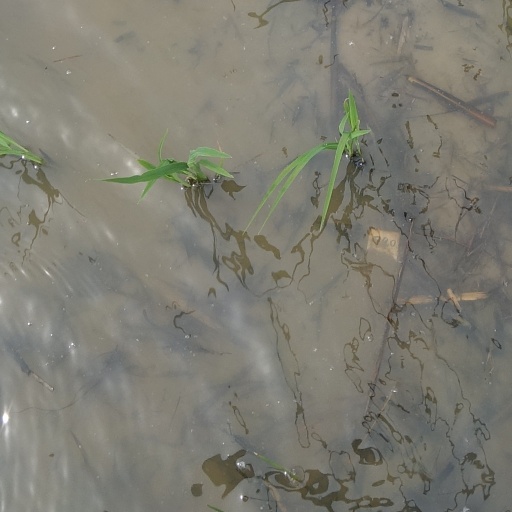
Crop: rice